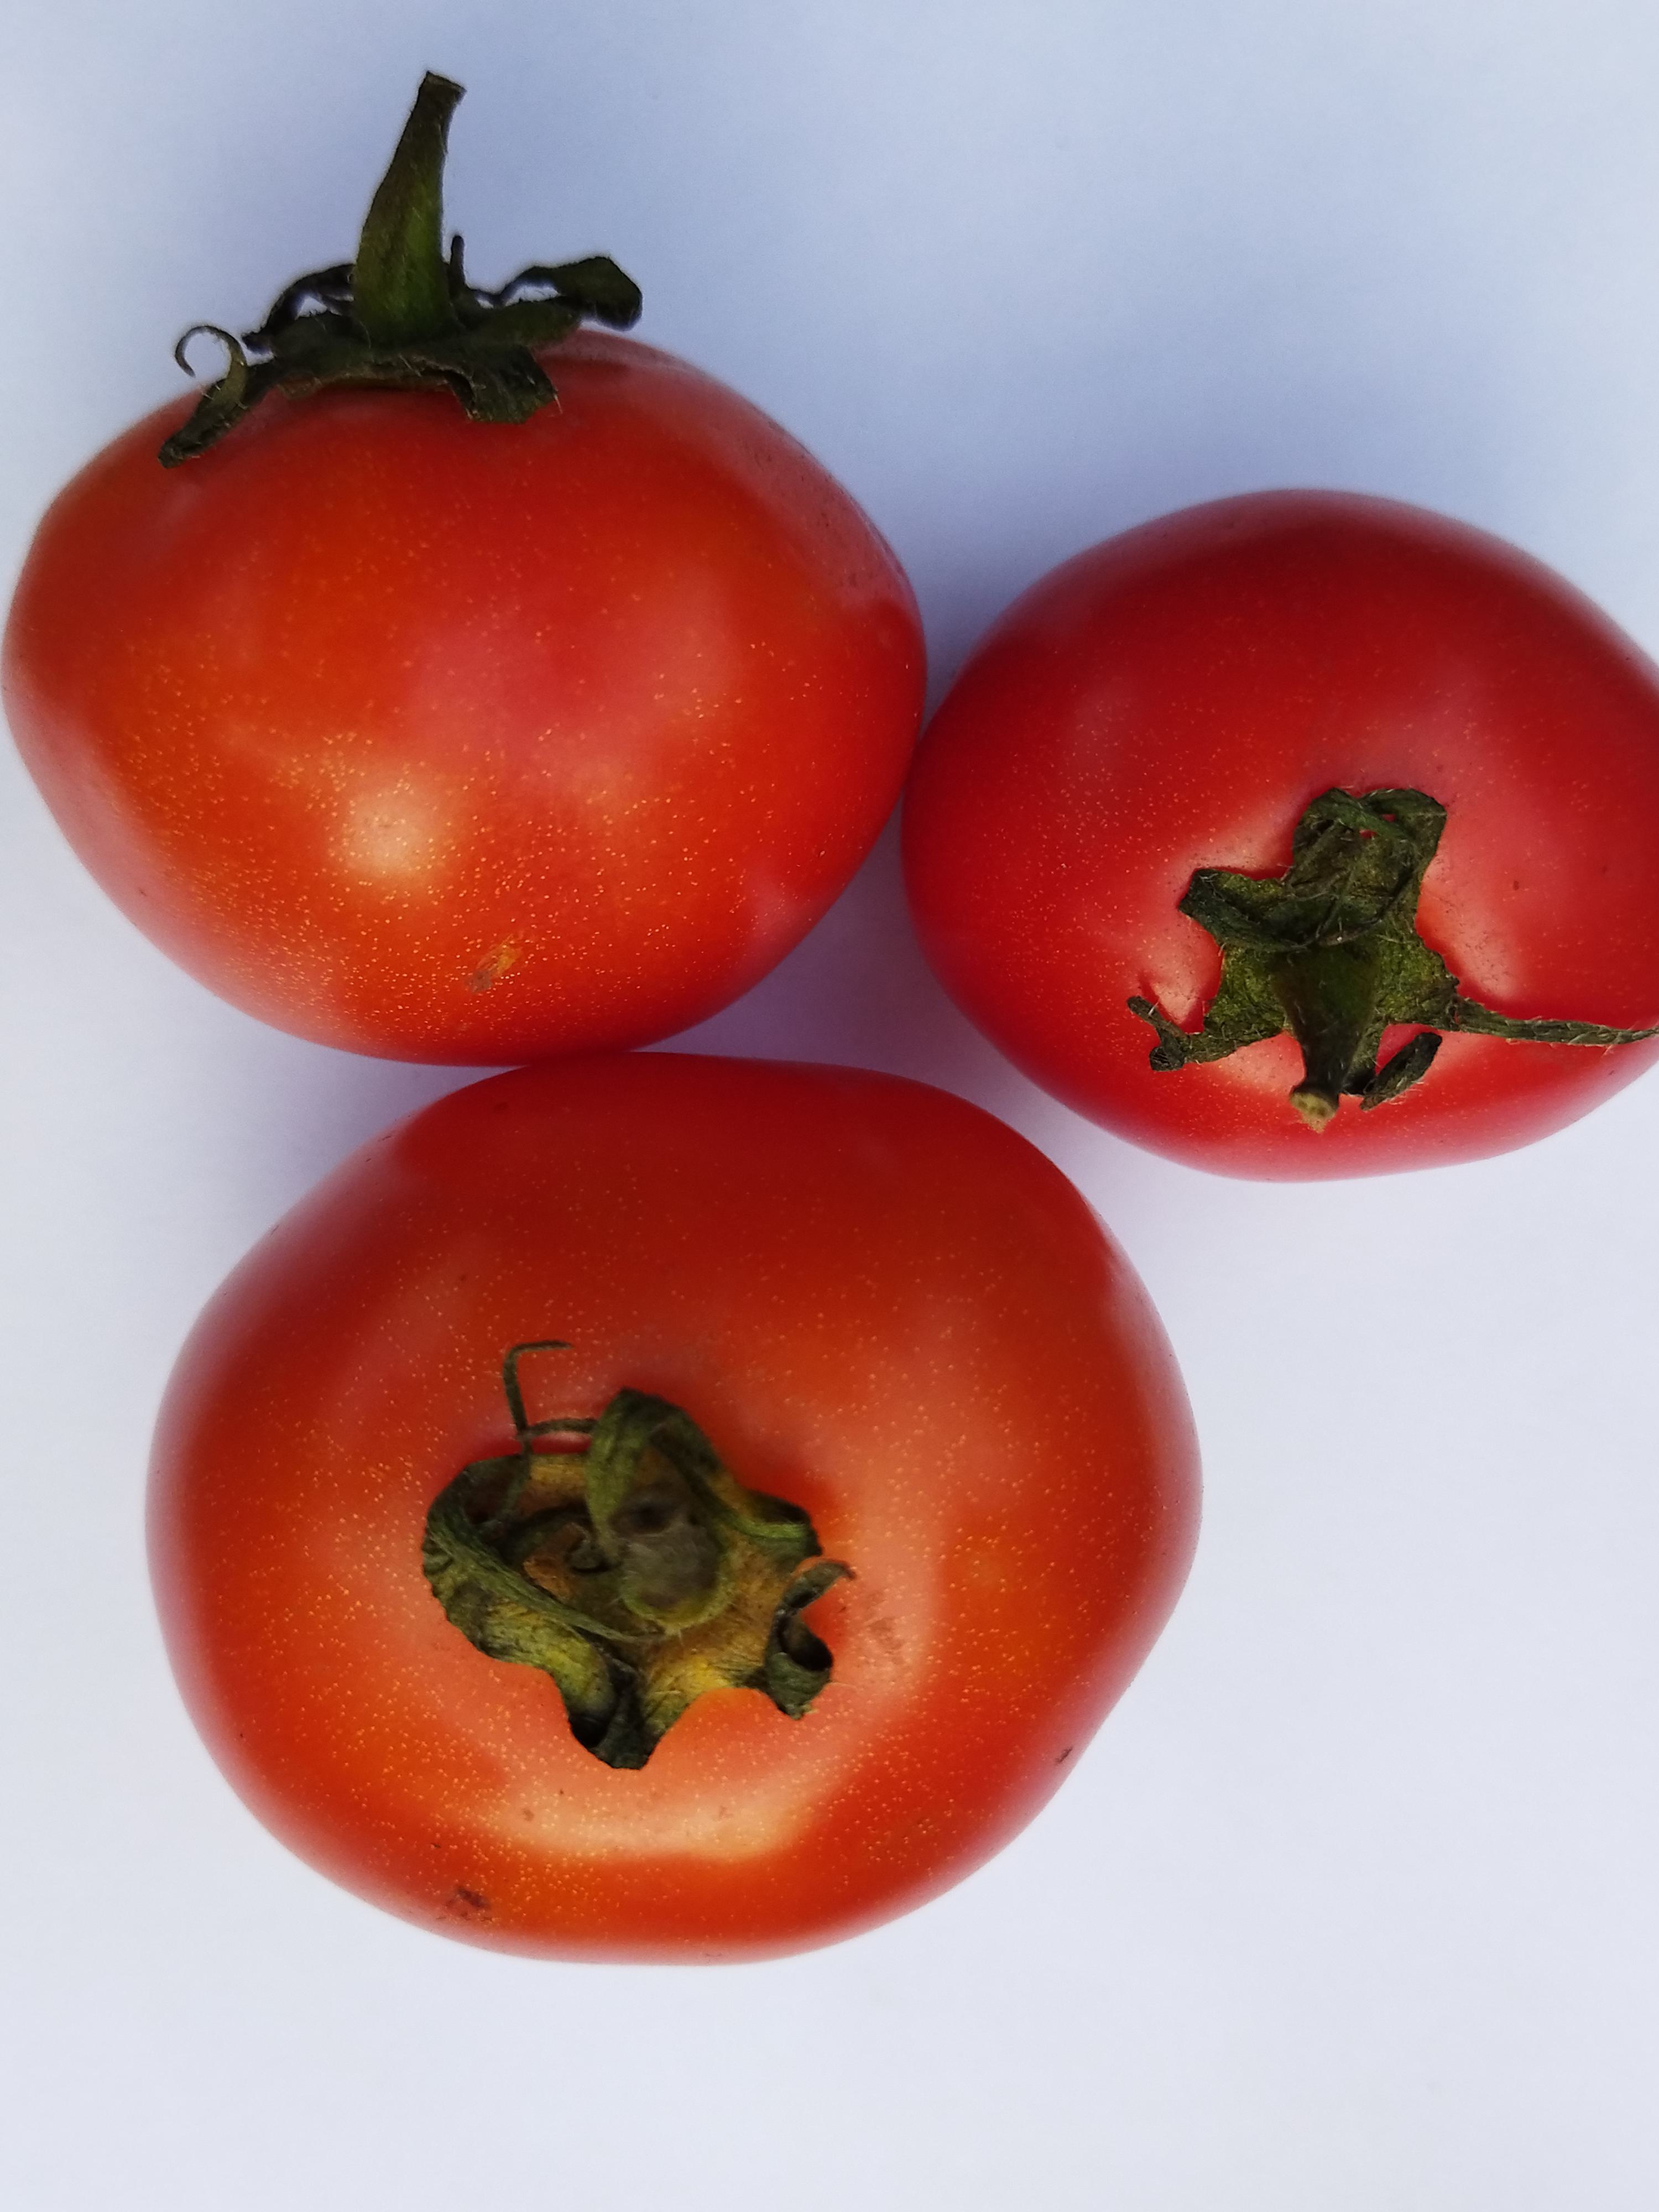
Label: Fresh